Ed Starink

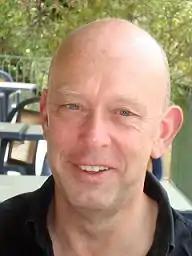
Ed Starink, 2012

Ed Starink (born Eduward A. J. Starink on 17 December 1952 in Apeldoorn), also known as Star Inc., is a Dutch composer, arranger, session musician and record producer. He is best known for his albums in which he cover versioned different hits, film and television themes, which were released under the Arcade record label and his Star Inc. Music label.